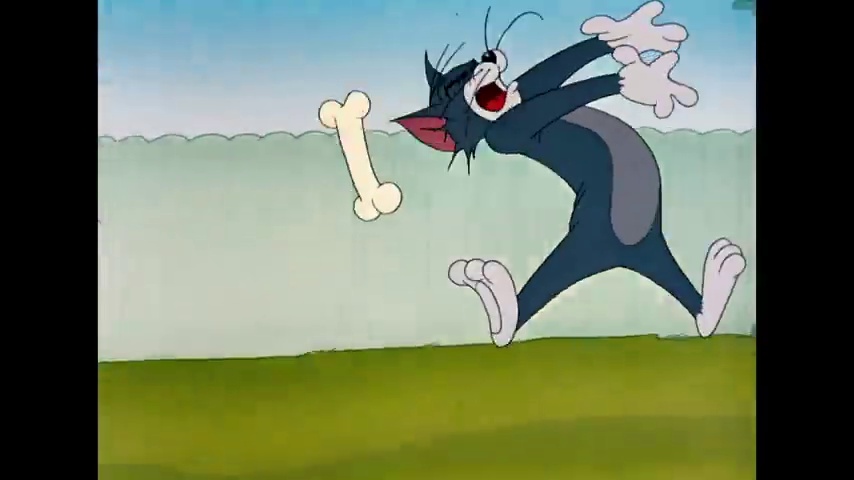
Portrait style: Cartoon Portrait